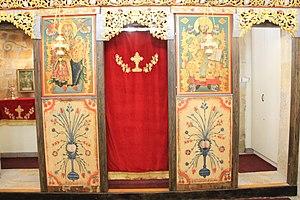
L'église Saint-Sava de Savinac est une église orthodoxe serbe située au hameau de Savinac sur le territoire du village de Šarani, dans le district de Moravica et dans la municipalité de Gornji Milanovac en Serbie. Elle est inscrite sur la liste des monuments culturels de grande importance de la République de Serbie.